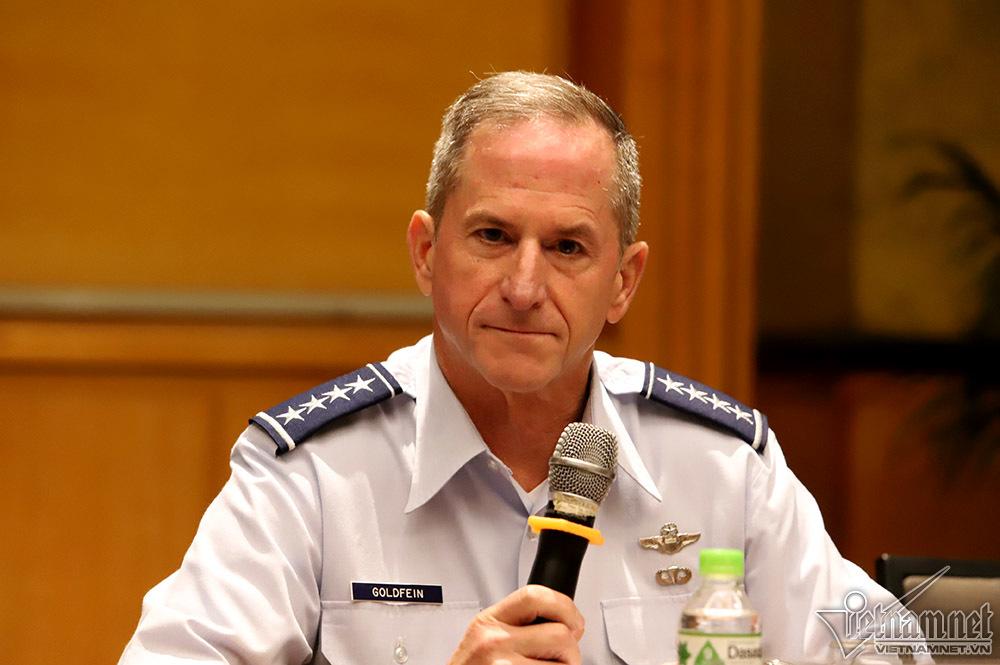
người đàn ông mặc quân phục đang cầm một cái micro